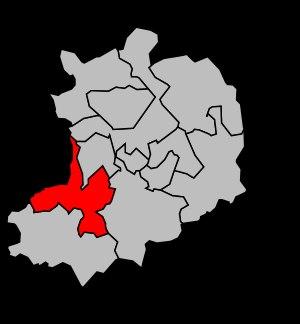
Le canton de Denain est un canton français, situé dans le département du Nord et la région Hauts-de-France.